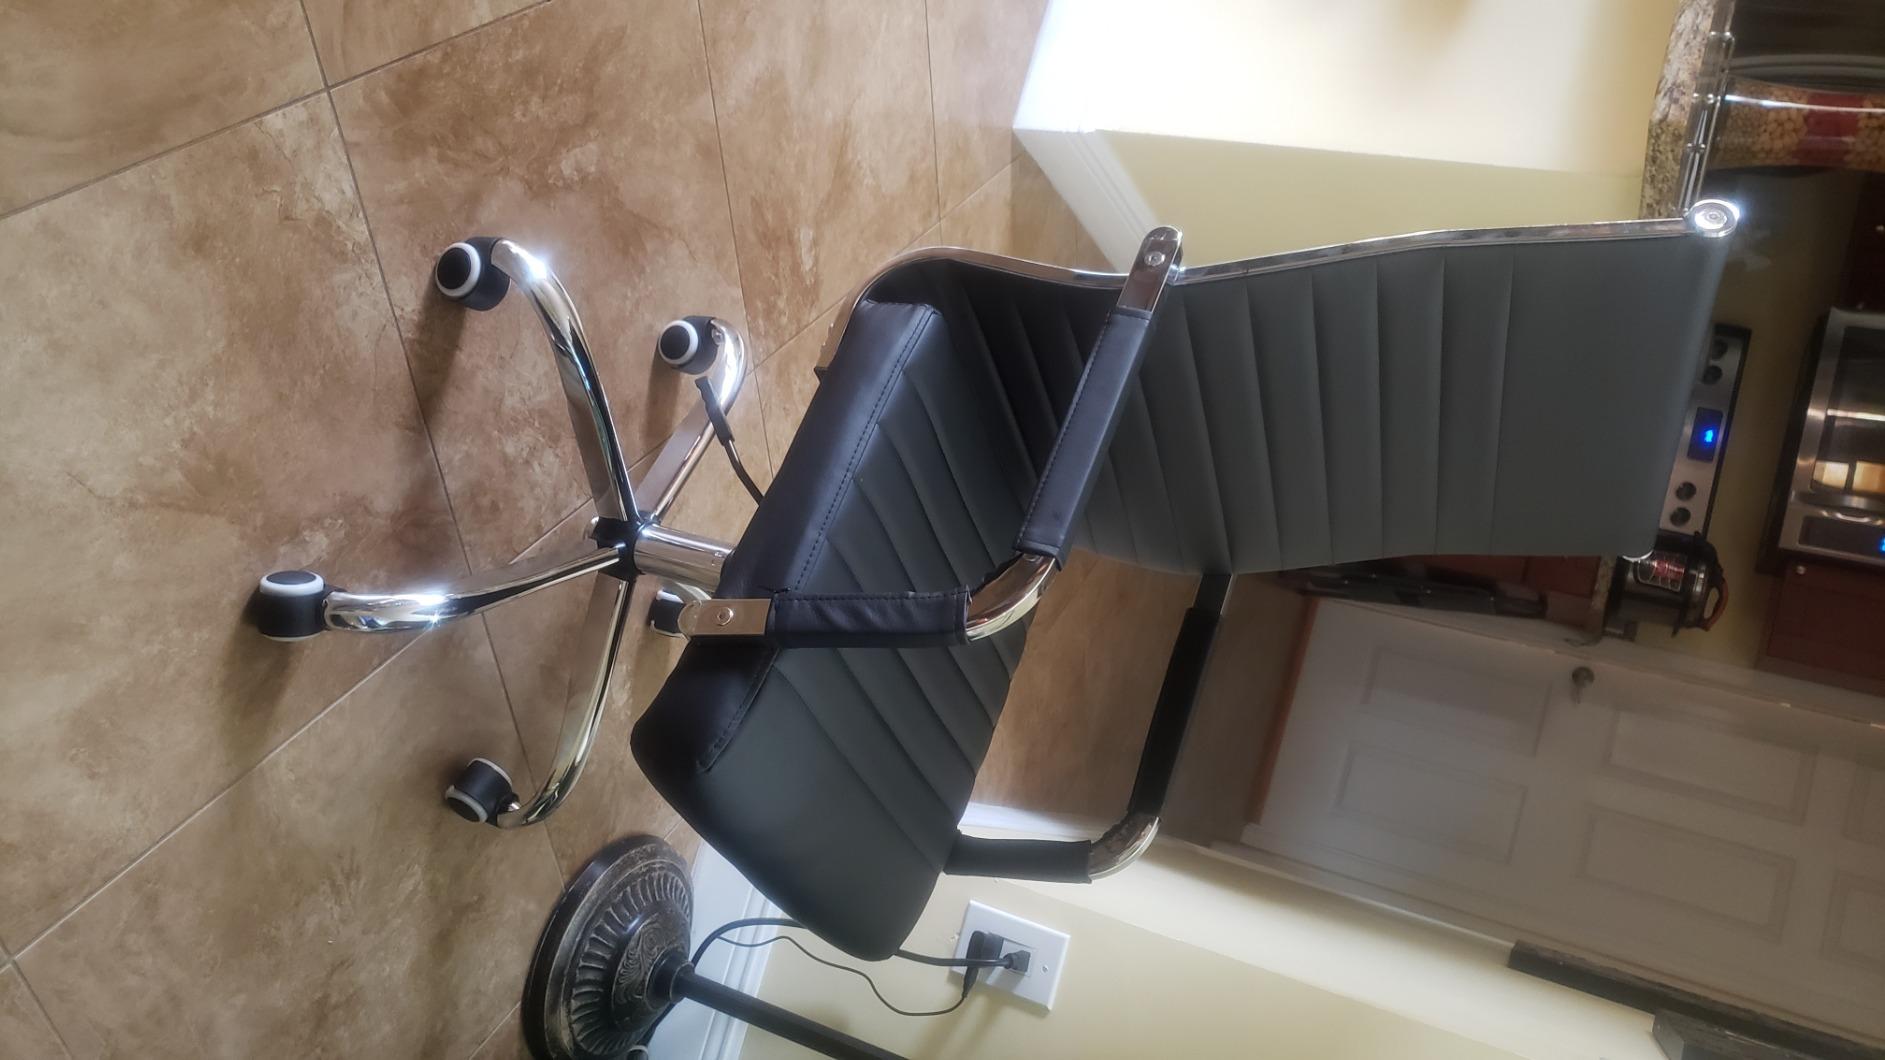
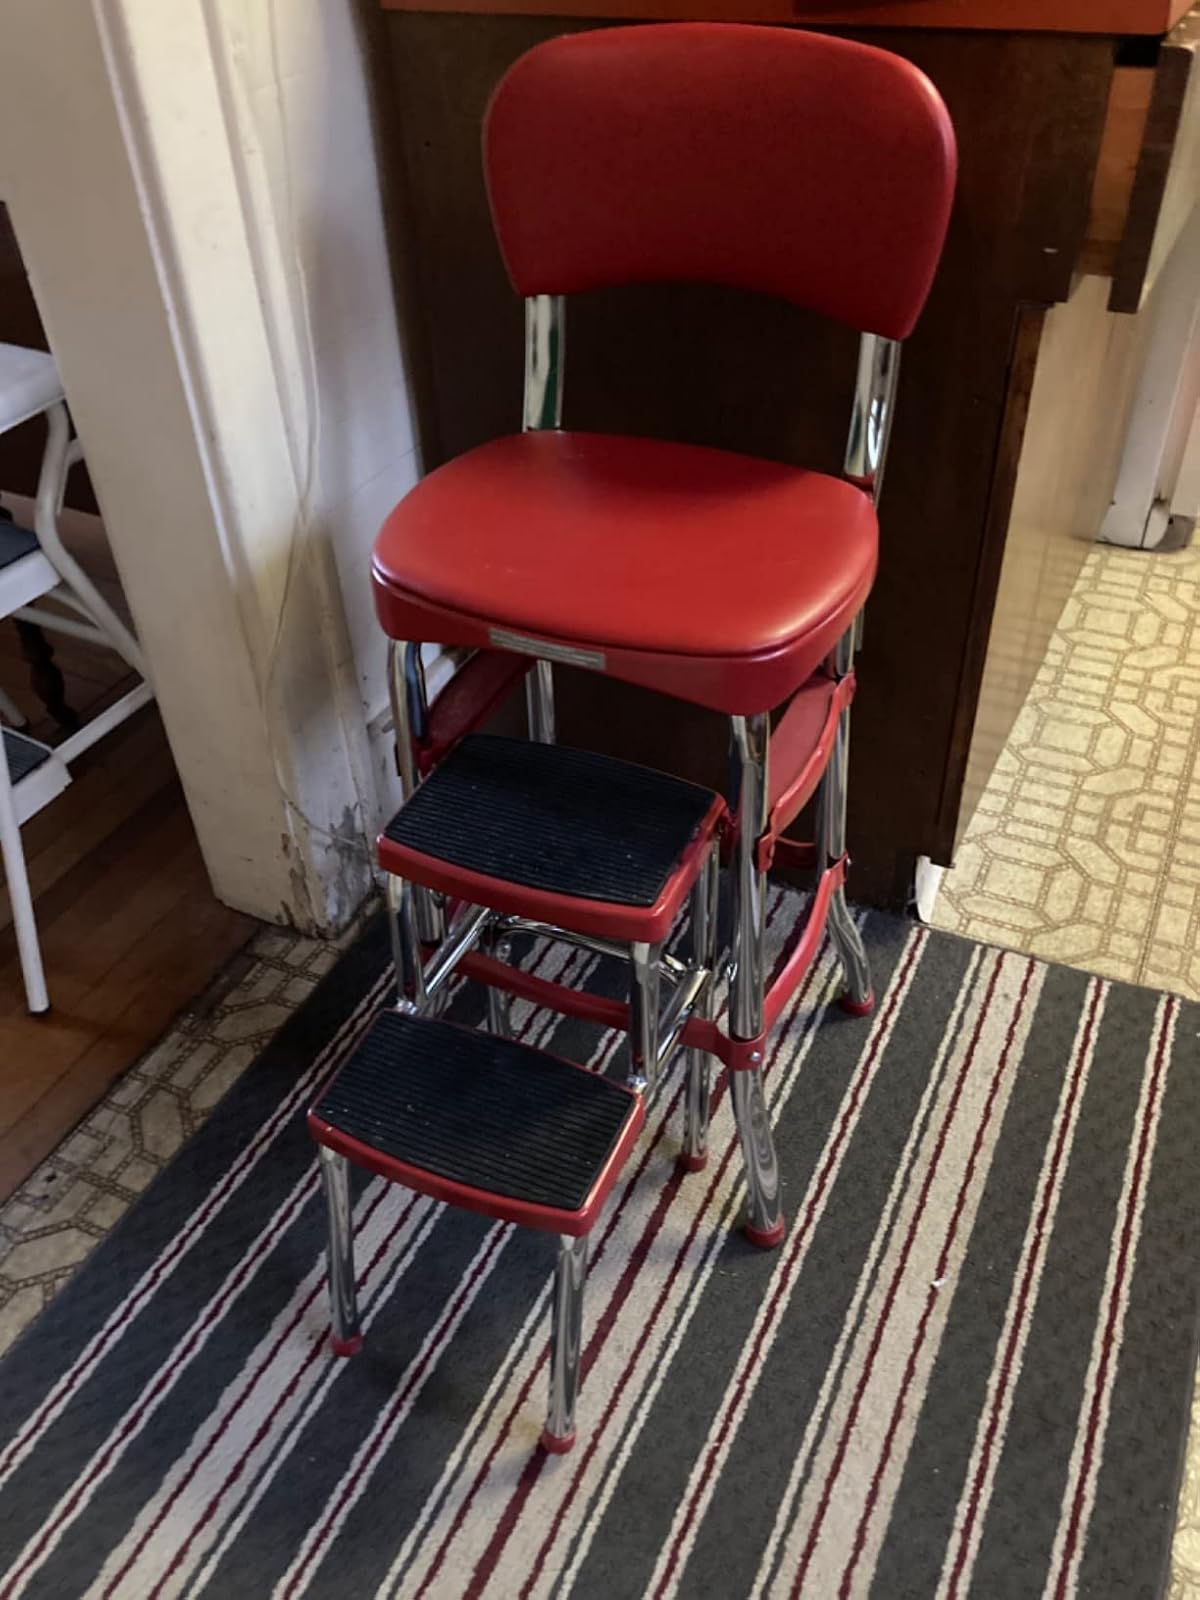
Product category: items_chair
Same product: no